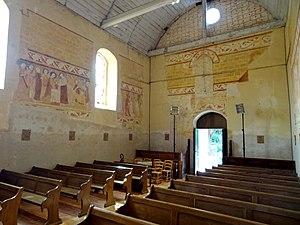
Intérieur de l'église - voir titre.
L'église Saint-Remi est une église catholique paroissiale située à Ponchon, dans le département de l'Oise, en France. Sa nef unique, non articulée, et recouverte d'un lambris en forme de voûte en berceau, remonte au XIᵉ siècle. Ponchon est en effet l'une des paroisses primitives du diocèse de Beauvais. En tant que paroisse matrice de quatre villages voisins, elle bénéficie de certains privilèges sous l'Ancien Régime. Son sanctuaire roman est ainsi remplacé par un chœur gothique de dimensions plus généreuses à partir de la fin du XIIᵉ siècle. Son architecture est d'une sobre élégance. Apparemment, le chantier traîne en longueur, et le voûtement d'ogives du vaisseau central n'est achevé que vers 1230 environ. Sa chapelle latérale également commencée pendant le dernier quart du XIIᵉ siècle est déjà presque entièrement reconstruite dans ce contexte, car il fallut porter le nombre de travées de trois à deux, conformément au nombre de voûtes du vaisseau central. Le voûtement de la chapelle n'est jamais exécuté, mais on la dote cependant de deux nouvelles fenêtres, à la seconde moitié du XIIIᵉ siècle et au début du XIVᵉ siècle.